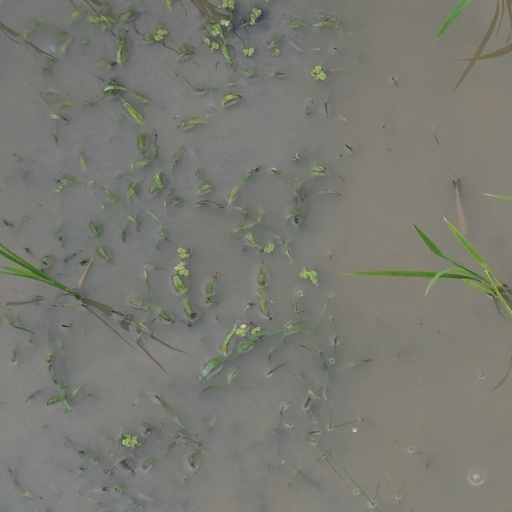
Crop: rice